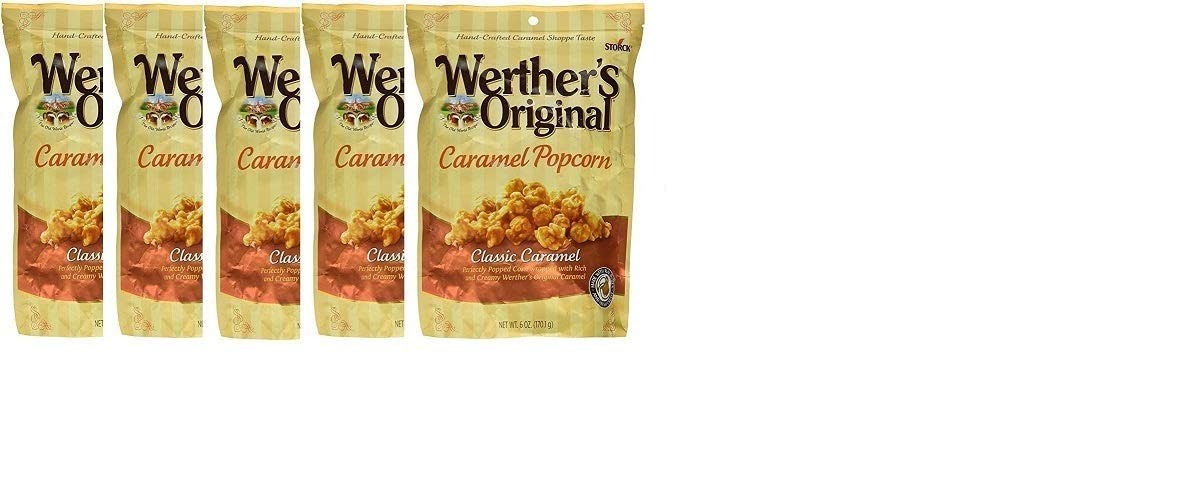
Item Name: Werther's, Original, Caramel Popcorn, Classic Caramel, 6 Ounce Bag (Pack of 5) with 1 Free bag of werther's Chewy Sugar free bag candy
Value: 30.0
Unit: Ounce

Price: 4.515